Battle of Porto Praya

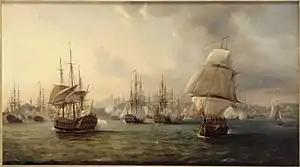
"Battle of Praia Bay in Santiago Island in Cape Verde, April 16, 1781" Pierre-Julien Gilbert, 1836

The Battle of Porto Praya was a naval battle that took place during the American Revolutionary War on 16 April 1781 between a British squadron under Commodore George Johnstone and a French squadron under Pierre André de Suffren.